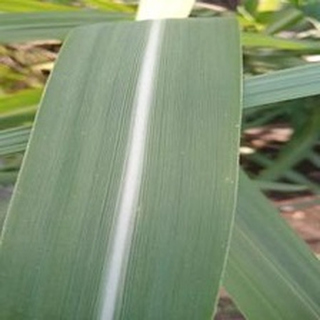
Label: healthy_sugarcane